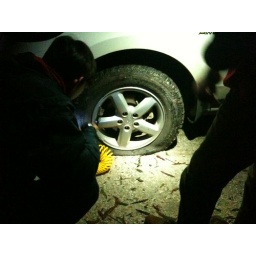
Ended up going around the tree through the forrest, the car didn't like that very much.